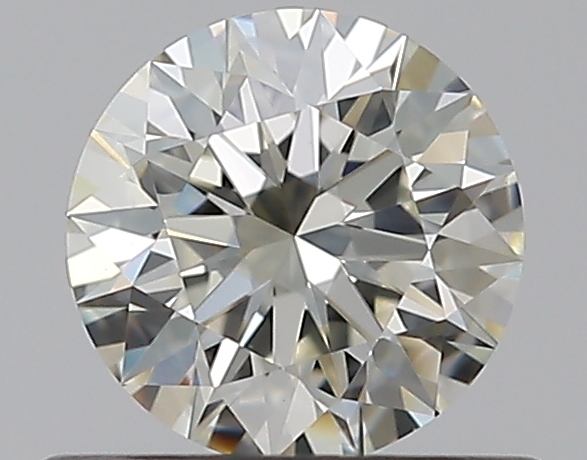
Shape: round
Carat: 0.5
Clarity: VVS2
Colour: L
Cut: EX
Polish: EX
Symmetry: EX
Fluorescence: M
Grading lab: GIA
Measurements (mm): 5.06 x 5.09 x 3.17